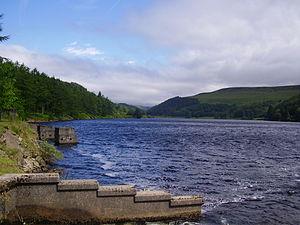
Le réservoir de Derwent est le deuxième de trois réservoirs situés dans la haute vallée de la Derwent, au nord-est du Derbyshire, en Angleterre.